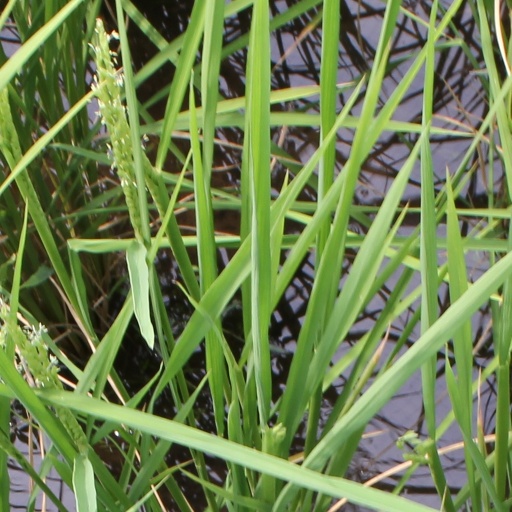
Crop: rice